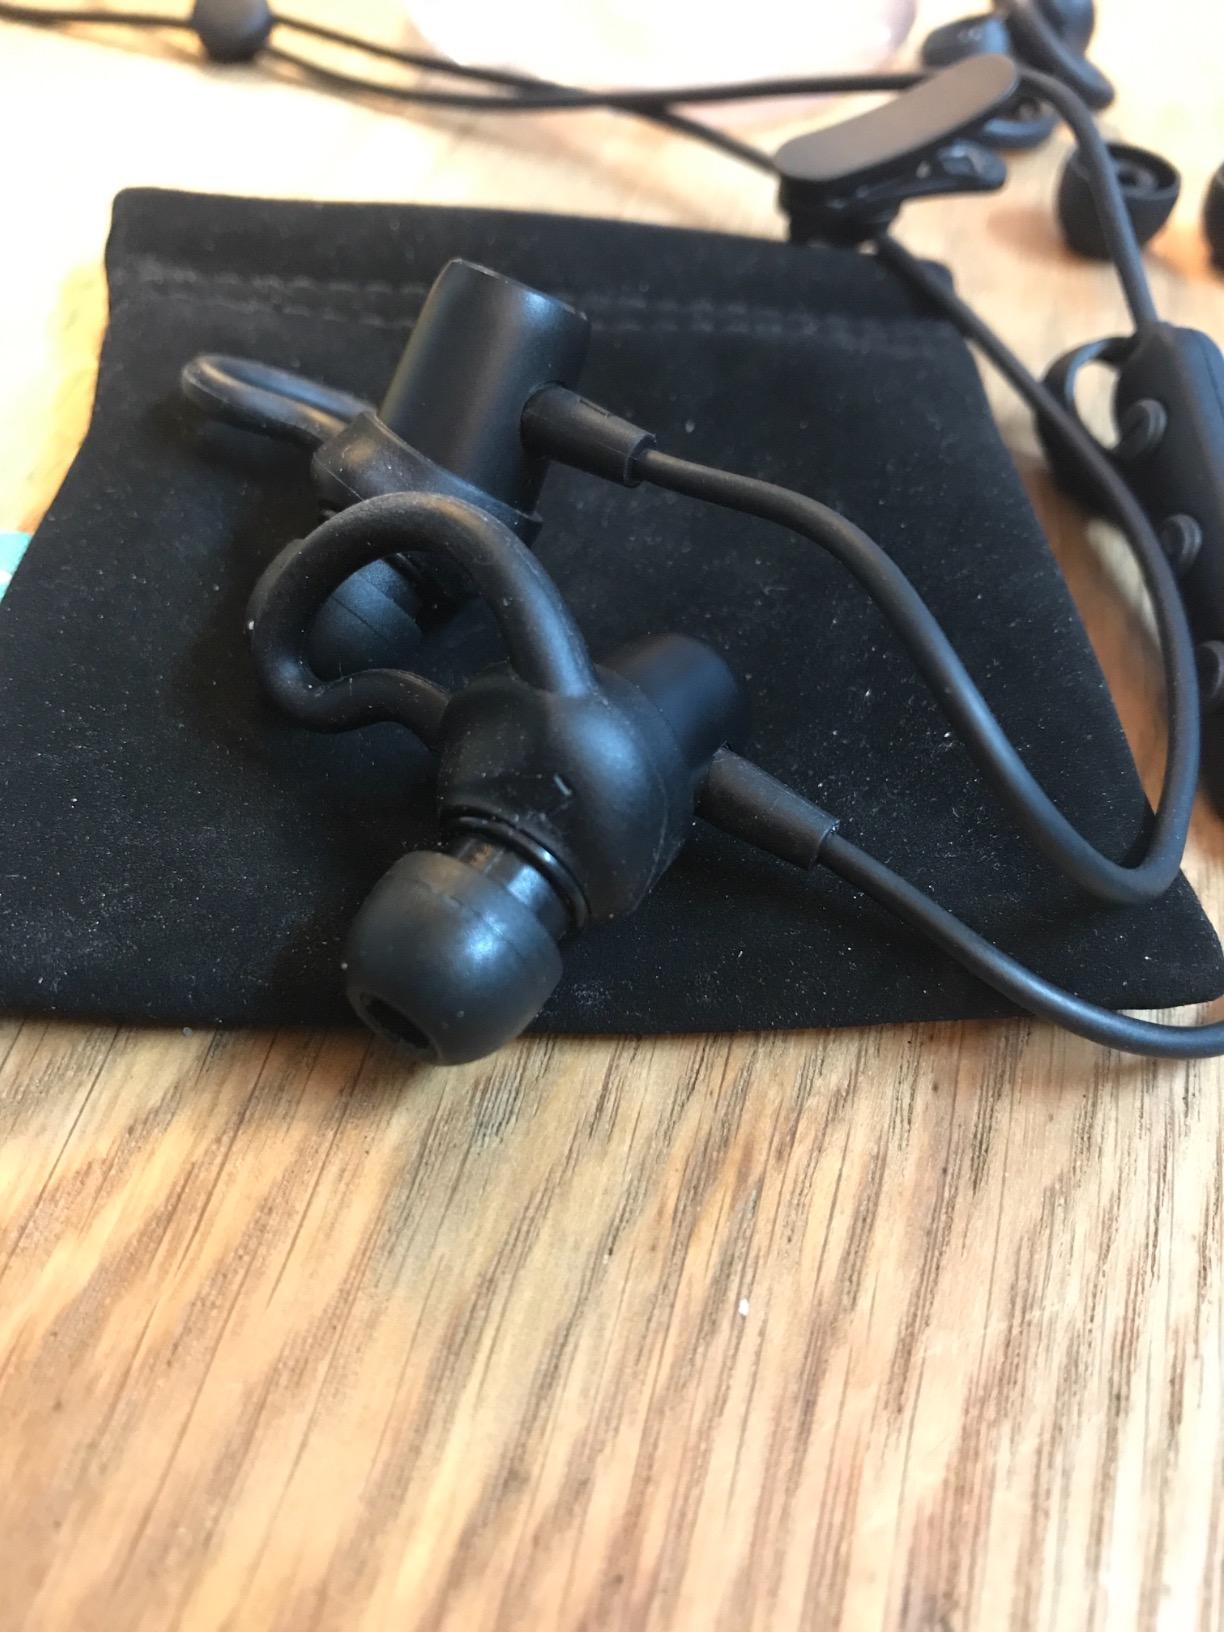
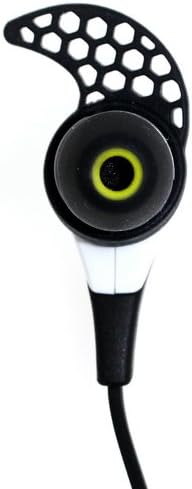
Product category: headphones
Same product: no